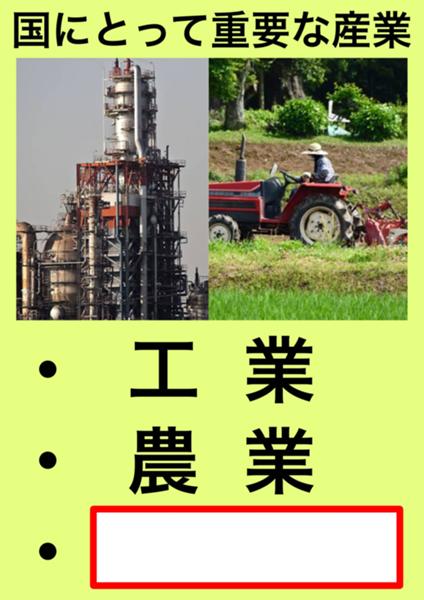
回答: 授業